Charles E. Tilton Mansion

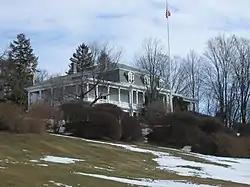

The Charles E. Tilton Mansion, now the Lucian Hunt Library, stands on the campus of the Tilton School in Tilton, New Hampshire, United States. Built in the 1860s and enlarged several times in the 19th century, it is one of the state's most architecturally eclectic houses. It was built by banker and philanthropist Charles E. Tilton, for whose family the town is named. The building was listed on the National Register of Historic Places in 1982. It was acquired by the Tilton School in 1962 and adapted for use as its library, which is named for Lucius Hunt, a teacher of Classics at the school.